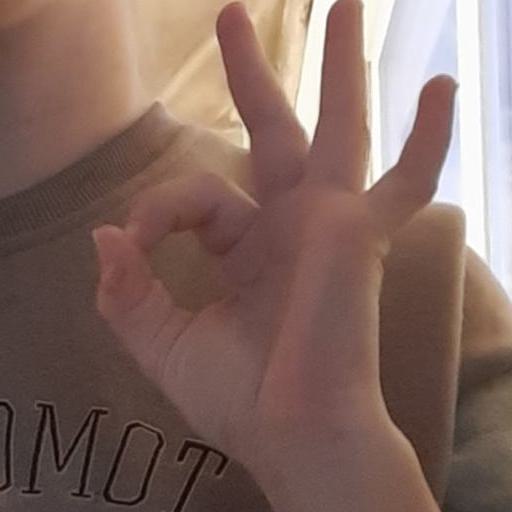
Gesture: ok